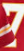
Number: 7